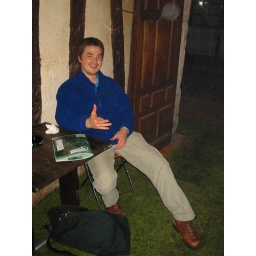
Bar in Paris with grass floor